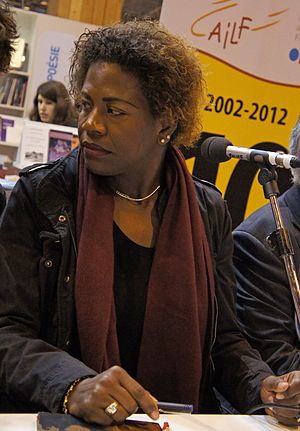
Emmelie Prophète
Emmelie Prophète
Emmelie Prophète er en haitiansk forfatter.